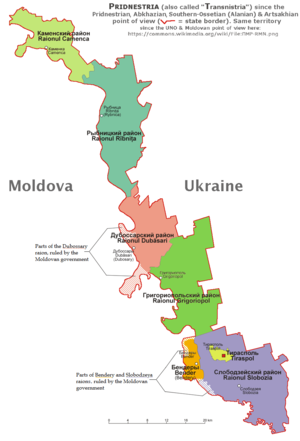
La Transnistrie, en forme longue la république moldave du Dniestr, est un État indépendant de fait depuis la dislocation de l'URSS en 1991. Il n’est pas reconnu par l’Organisation des Nations unies et n’a de relations diplomatiques qu’avec l’Abkhazie, l’Ossétie du Sud-Alanie et le Haut-Karabagh, trois États non membres de l’Organisation des Nations unies.